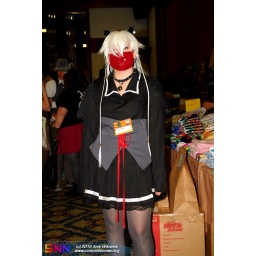
Raver goth cat girl caught shopping in the dealer room